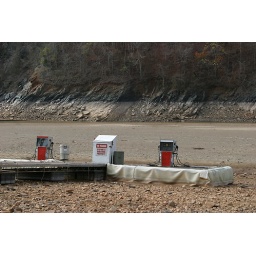
I guess no boats will be getting gas here anytime soon! Check out the water line in the background.